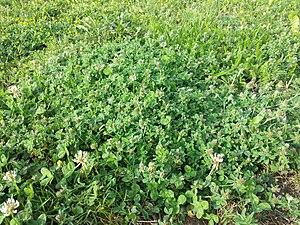
Le Trèfle strié est une plante annuelle du genre Trifolium, de la famille des Fabaceae.